Love Has Won

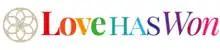
Logo of Love Has Won

Love Has Won (LHW), also known as the Galactic Federation of Light, is an American new religious movement which was led by Amy Carlson until her death in 2021. Carlson was referred to within the group as "Mother God", who described herself as, among other things, the creator of the universe, with the movement combining New Age spirituality, ideas from Abrahamic religions, conspiracy theories and popular culture more broadly. The group has been described as a cult by many, including ex-members and media outlets. The group had between twelve and twenty full-time members who lived with Carlson at the time of her death. Following Carlson's death, the group split into a number of successor groups, including 5D Full Disclosure and Joy Rains.